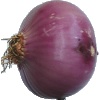
Label: Onion Red Peeled 1